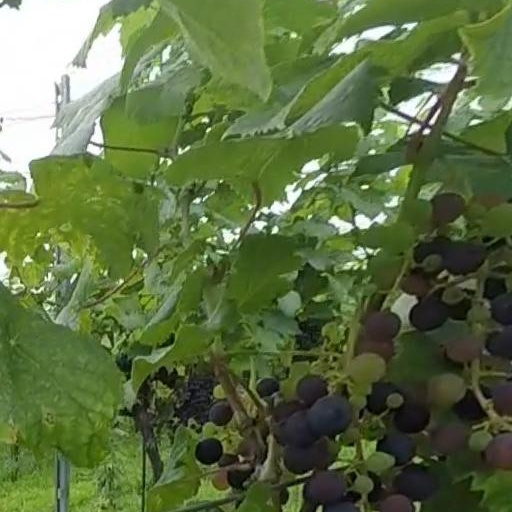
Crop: grape